Nellie Stewart

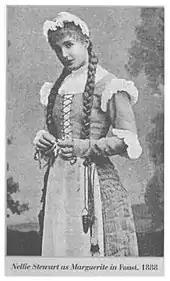
Stewart as Marguerite in "Faust"

On 26 January 1884, Stewart married Richard Goldsbrough Row – "a girl's mad act" she called it in later years, for she discovered at once that she did not really care for her husband. They parted within a few weeks, and Stewart resumed her theatrical work. Among her principal parts in the next three years were Mabel in "The Pirates of Penzance", Phyllis in "Iolanthe", Yum-Yum in "The Mikado", the title role in "Princess Ida" and Clairette in "La fille de Madame Angot". She was a great favourite with the public, but her immense vitality led to restlessness and mannerisms which were commented on by the more intelligent of her critics, whom she afterwards thanked in her autobiography. About this time she formed an association with the well-known theatrical manager, George Musgrove, which lasted until his death. She had an unbounded affection and admiration for him, and he was the "great and good man" to whose memory she dedicated her autobiography "My Life Story".